National War Museum (Malta)

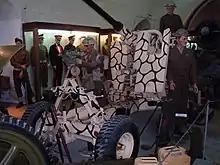
World War II Bofors 40 mm anti-aircraft gun at the National War Museum

Since its renovation in 2015, the museum contains artifacts relating to the military history of Malta ranging from the Bronze Age to Malta's entry into the European Union in 2004.